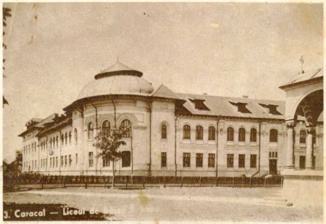
Building: Ioniță Asan National College
Country: Romania
Year built: 1928
Romanian College from Caracal Old photo of the school School entrance Ioniță Asan National College ( Romanian : Colegiul Național Ioniță Asan ) is a high school located at 39 Nicolae Titulescu Boulevard, Caracal , Romania. For some years, the citizens of Caracal had demanded a gymnasium in their town, and, with the approval of Education Minister Titu Maiorescu , one opened in the autumn of 1888. It was dedicated to Ivan Asen I of Bulgaria . A library was opened in 1889 and in 1902 named for Nică Barbu Locusteanu , who had made a substantial donation. In its early years, the school functioned in a private home. The first dedicated building was erected between 1891 and 1893, on expropriated and compensated land near the town park. Due to the marshy soil, it was built on a raised foundation; the cost came to 150,000 lei , supplied by the national government and by Romanați County . In September 1919, following repeated requests from the principal, the gymnasium became a high school. A large, imposing new building, on land donated by city hall, was begun in 1922 and inaugurated in 1928. From 402 students in 1918–1919, there were 838 in 1927–1928. An amphitheater for shows and lectures opened in the 1930s; the same decade saw the appearance of several student publications, while a cultural society was established in 1944. The leadership of this organization decided to open an art gallery which would feature works by local artists. Having raised funds and enlisted the principal's support, they launched an appeal to the artists, who responded enthusiastically. The chief force behind the initiative became Marius Bunescu , for whom the gallery was named. He sought to acquire significant works for the exhibit room, which opened with 26 paintings and now holds over 300, making it the only art museum inside a Romanian high school. With the onset of the communist regime , the Asan name was dropped in 1948, and 12th grade was eliminated until 1968. A gymnasium and dormitory opened in 1977, a cafeteria the following year and a new wing in 1980. Various name changes took place, with the institution being made an industrial high school in 1983. In 1990, following the Romanian Revolution , the school was again dedicated to Asan. It is now under new construction and this will be updated once it is done. Notes